Escholzmatt-Marbach

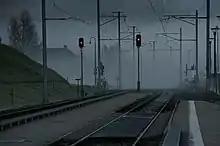
Escholzmatt train station in the fog.

Escholzmatt has an average of 153 days of rain per year and on average receives of precipitation. The wettest month is June during which time Escholzmatt receives an average of of precipitation. During this month there is precipitation for an average of 15.1 days. The month with the most days of precipitation is May, with an average of 15.5, but with only of precipitation. The driest month of the year is February with an average of of precipitation over 15.1 days.